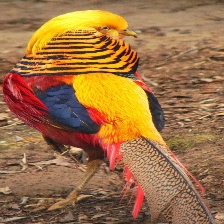
Species: GOLDEN PHEASANT
Scientific name: CHRYSOLOPHUS PICTUS